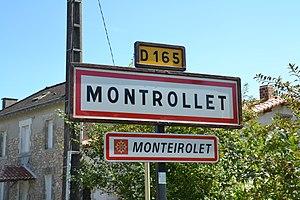
Panneau d'entrée du village de Montrollet en français et occitan (Charente, France)
La Charente occitane, occupant le tiers oriental du département de la Charente est la zone dans laquelle est parlée la langue occitane. Elle comprend dans sa moitié nord le territoire de Charente limousine.